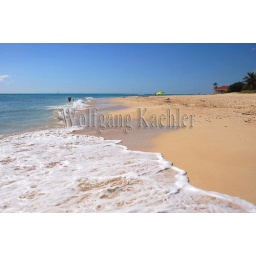
Mexico, near cancun, playa del carman, surf on white sand beach